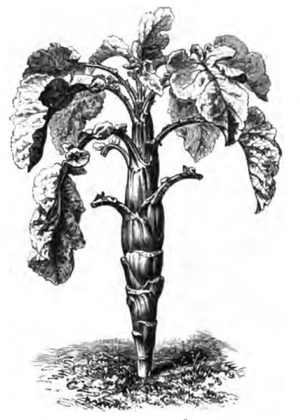
Les plantes potagères. Description et culture des principaux légumes des climats tempérés, 1re édition, ouvrage publié par la maison Vilmorin-Andrieux &amp
Les choux fourragers sont des cultivars du chou commun du groupe Acephala utilisés principalement pour l'alimentation animale, comme plantes fourragères. Ces choux fourragers sont distincts des choux à faucher, apparentés au colza.
Le chou moëllier ou chou mollier est une variété de chou, originaire de l'ouest de la France, qui possède une tige amincie vers le bas et renflée vers le milieu et vers le haut. Le chou moëllier est cultivé comme plante fourragère, notamment le cultivar 'Maris-Kestrel'.